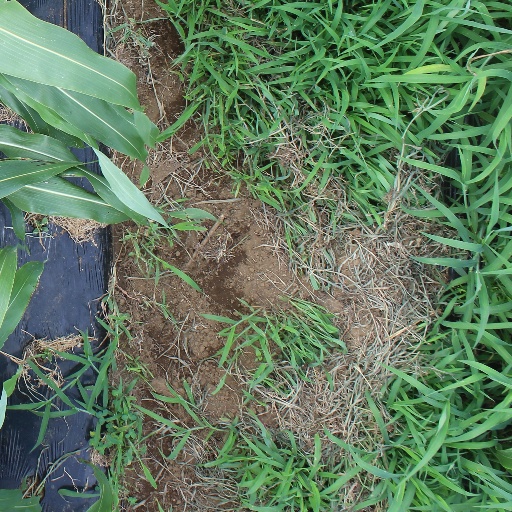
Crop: sorghum